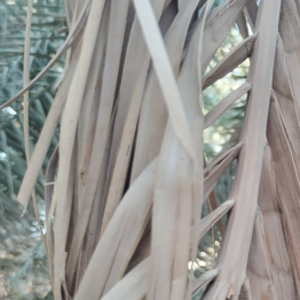
Label: Fusarium Wilt